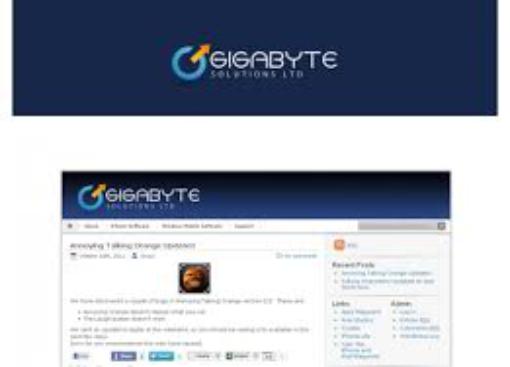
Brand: Gigabyte
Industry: Electronic